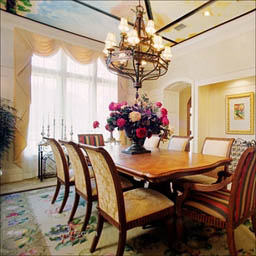
Room type: dining_room